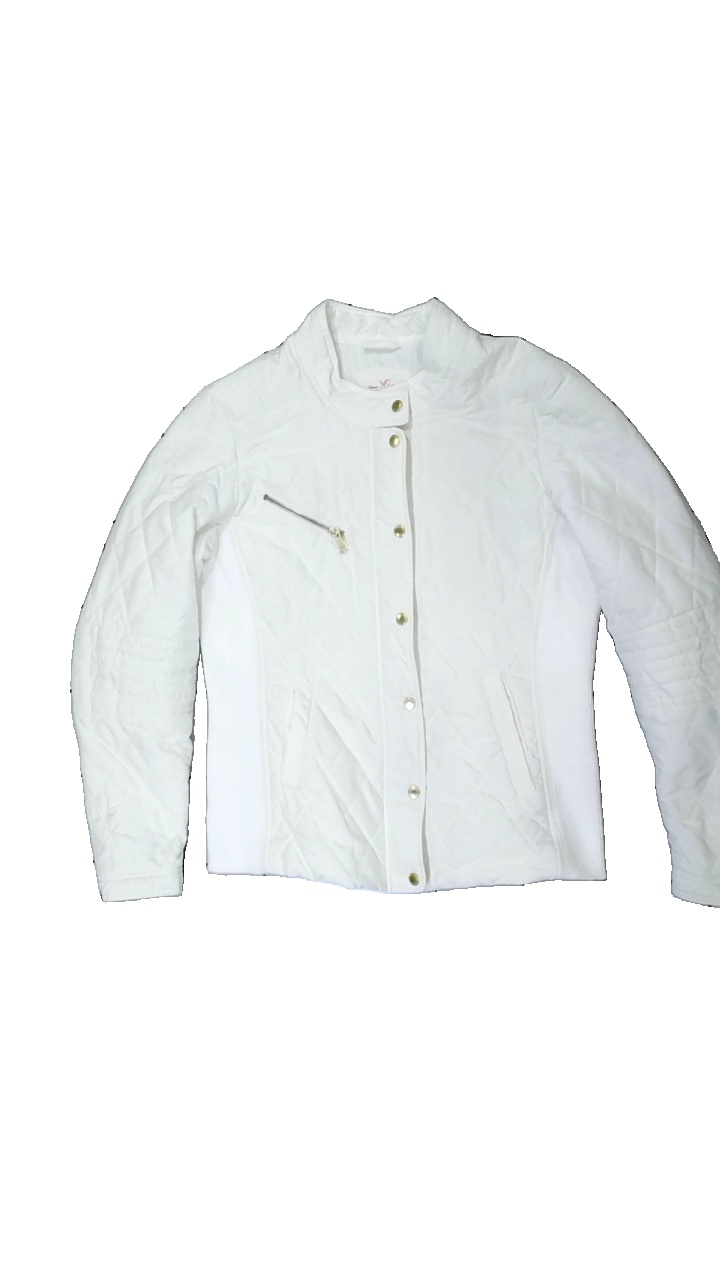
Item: Jacket (Ladies)
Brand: Holly And Whyte (lindex)
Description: vit jacka, nopprig på sidorna
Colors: White
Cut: Regular
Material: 100% polyester
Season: Autumn
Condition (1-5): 3
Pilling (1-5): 3
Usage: Export
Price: <50